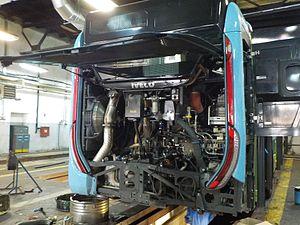
Les Iveco Bus Urbanway et Crealis sont une gamme d'autobus et trolleybus à plancher bas fabriqué et commercialisé par le constructeur italien Iveco Bus depuis 2013.